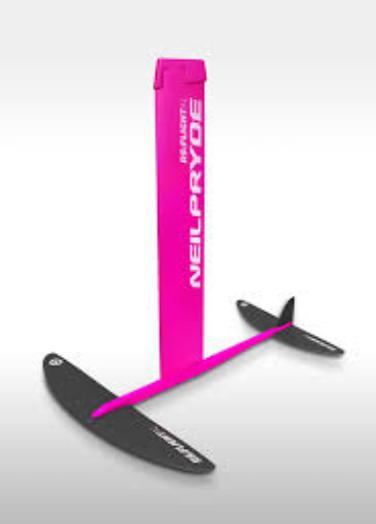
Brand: neil pryde-1
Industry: Sports